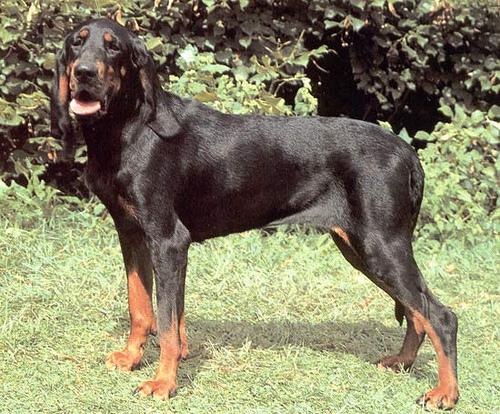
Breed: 225-n000062-black_and_tan_coonhound